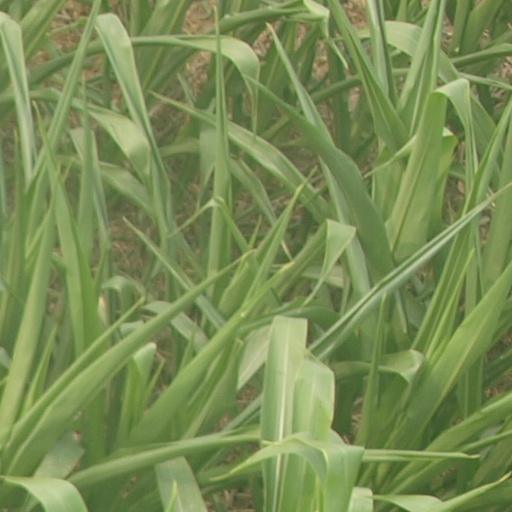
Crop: maize; corn